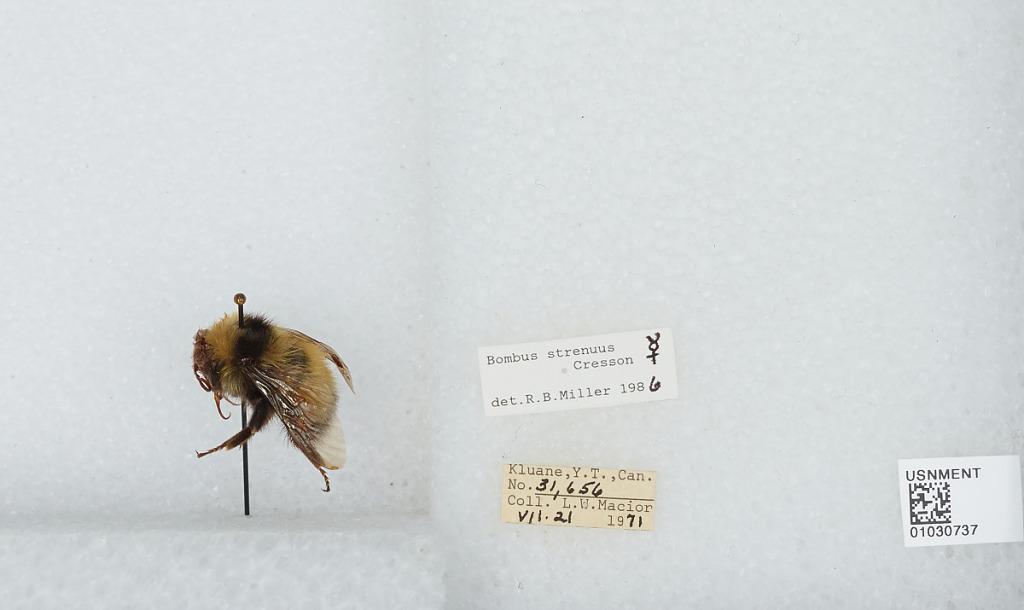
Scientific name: Bombus (Alpinobombus) neoboreus Sladen
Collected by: L. Macior
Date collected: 1971-7-21
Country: Canada
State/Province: Yukon Territory
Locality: Kluane
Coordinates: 60.75, -139.5
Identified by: Miller, R. B.